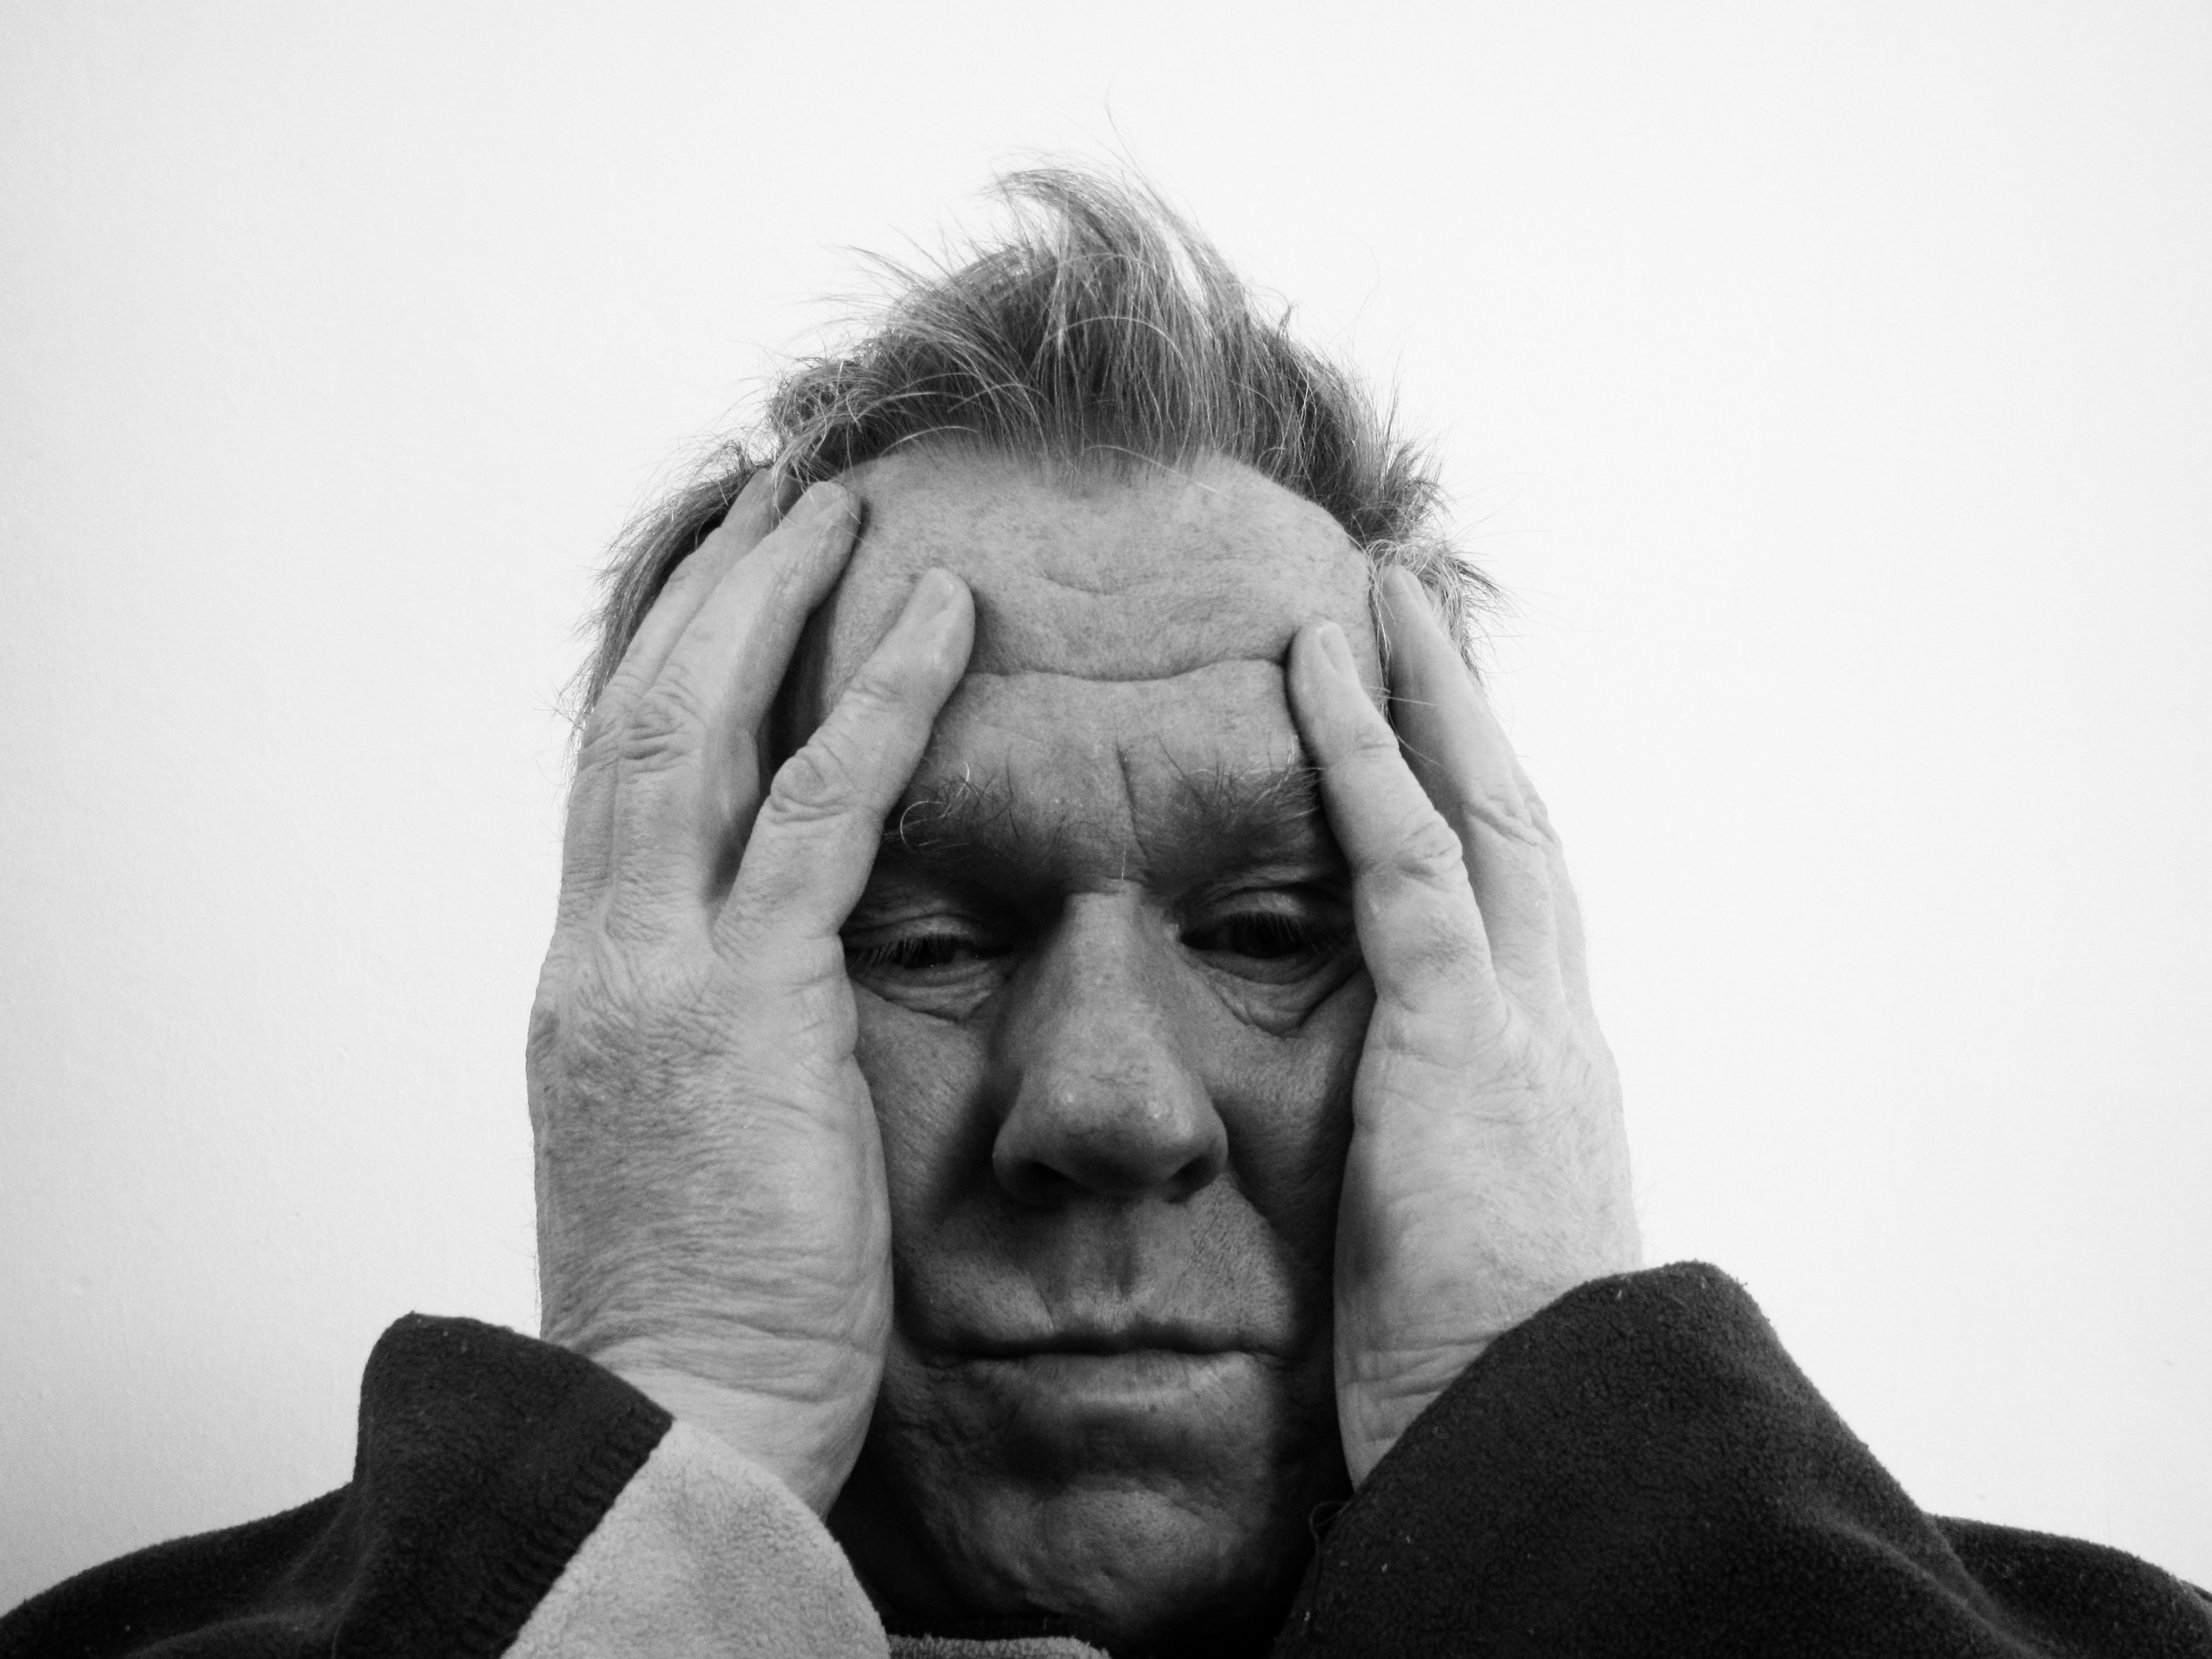
hand, man, person, black and white, white, photography, gloom, male, portrait, sitting, black, monochrome, facial expression, close up, face, drawing, eye, head, photograph, oppression, pleasure, emotion, melancholy, mourning, depression, despair, burnout, sense, hopelessness, monochrome photography, sad mood, portrait photography, discouragement, facial hair, human positions, despondency, gedr cktheit, traugikeit